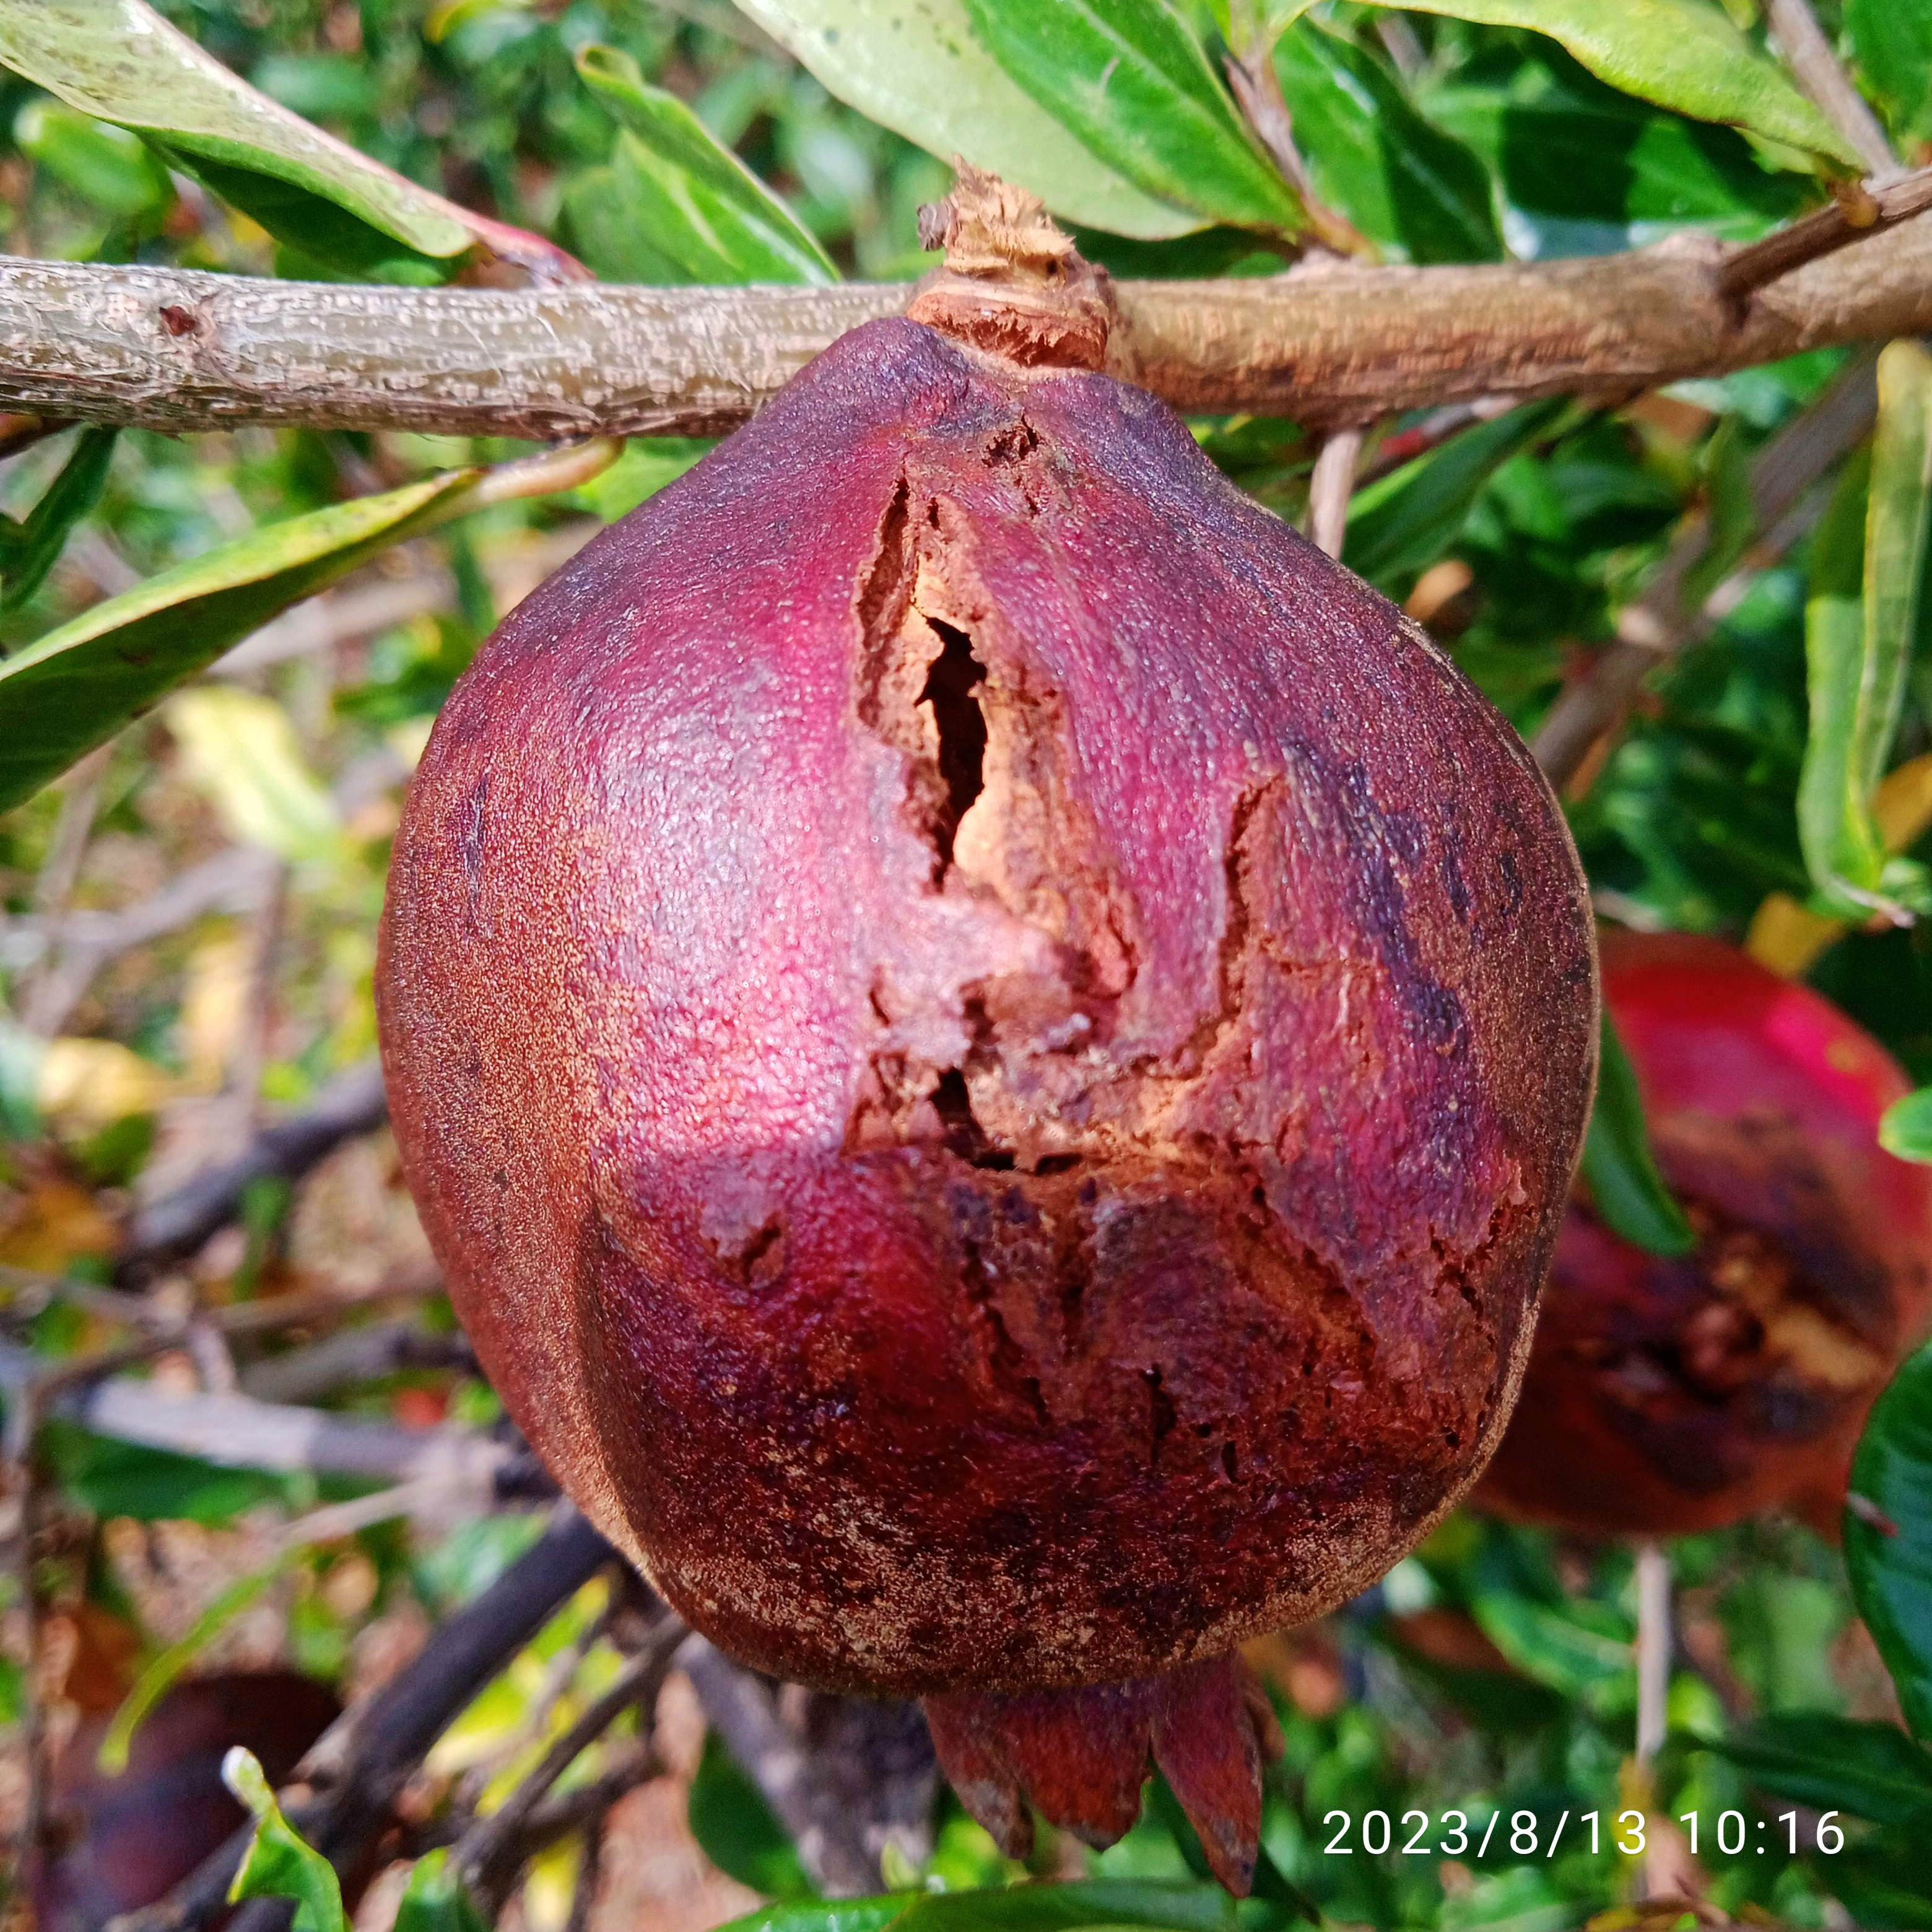
Label: Bacterial_Blight